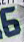
Number: 6